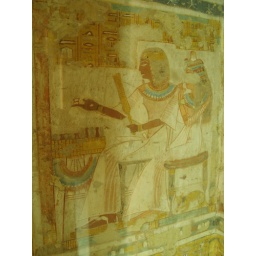
valley of the scribes - man and wife playing chess, and feeding their cat under the chair